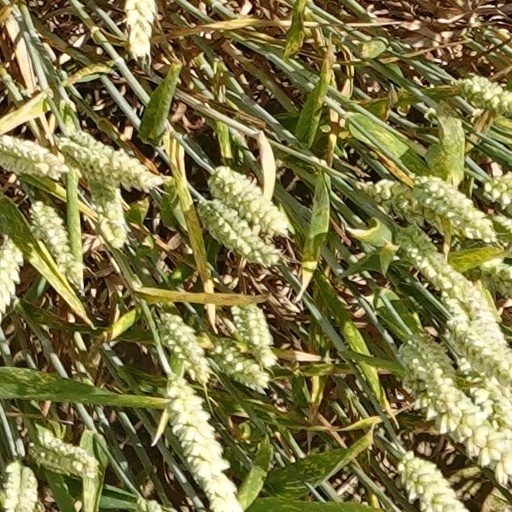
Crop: wheat